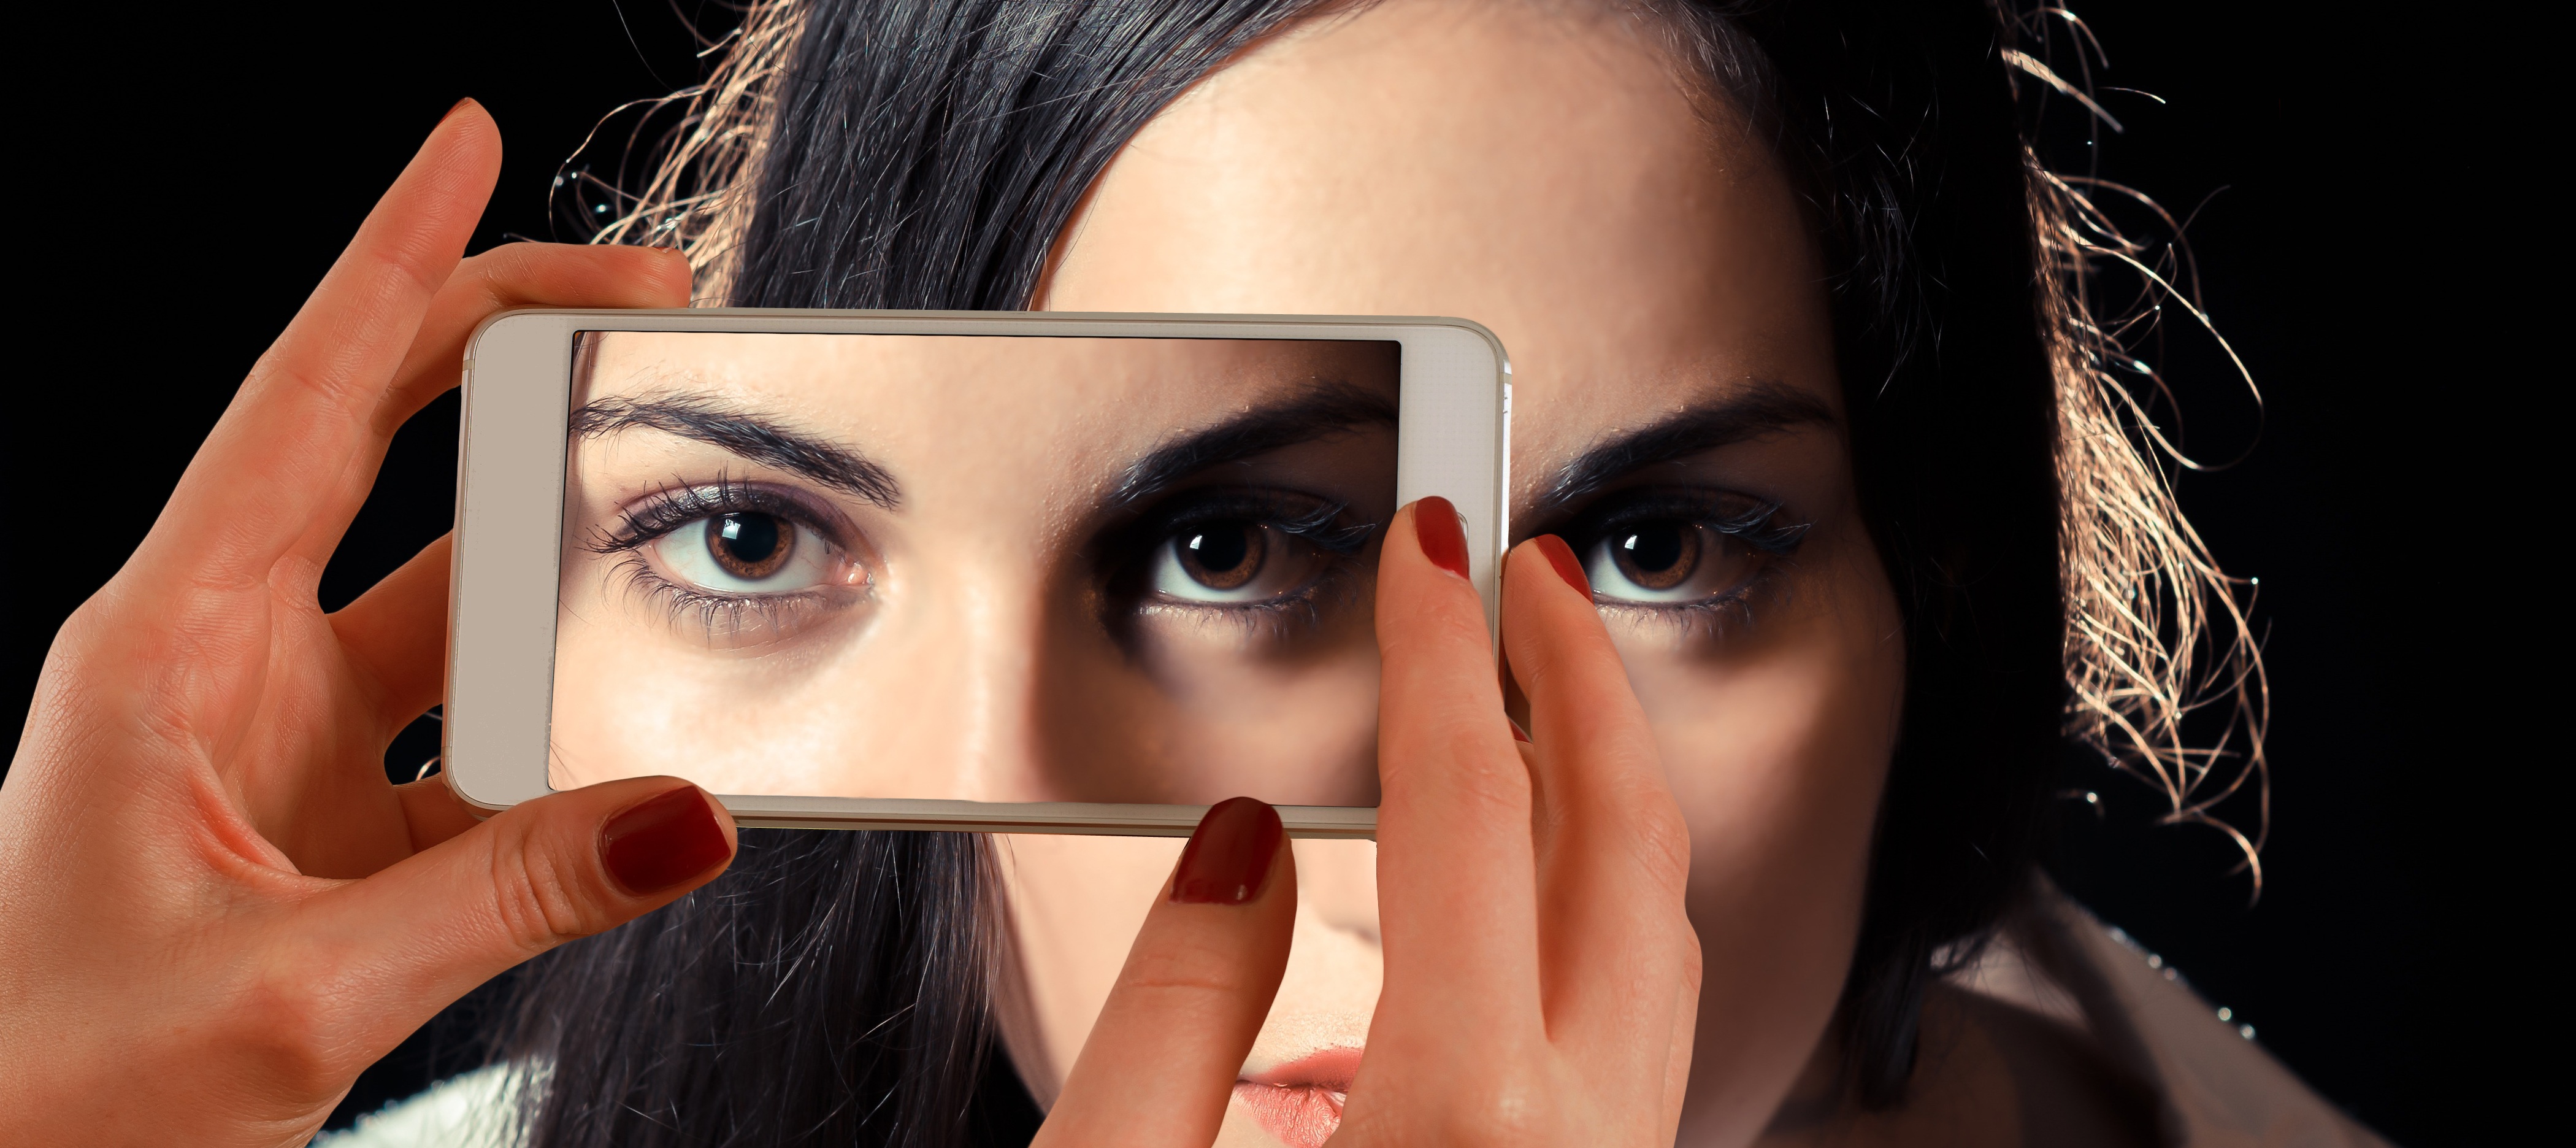
smartphone, screen, woman, hair, photography, photographer, singer, model, phone, fashion, mobile phone, lip, hairstyle, eyebrow, mouth, taking photo, eyelash, close up, human body, black hair, face, nose, eyes, hands, eye, glasses, head, singing, skin, beauty, organ, touch screen, photo shoot